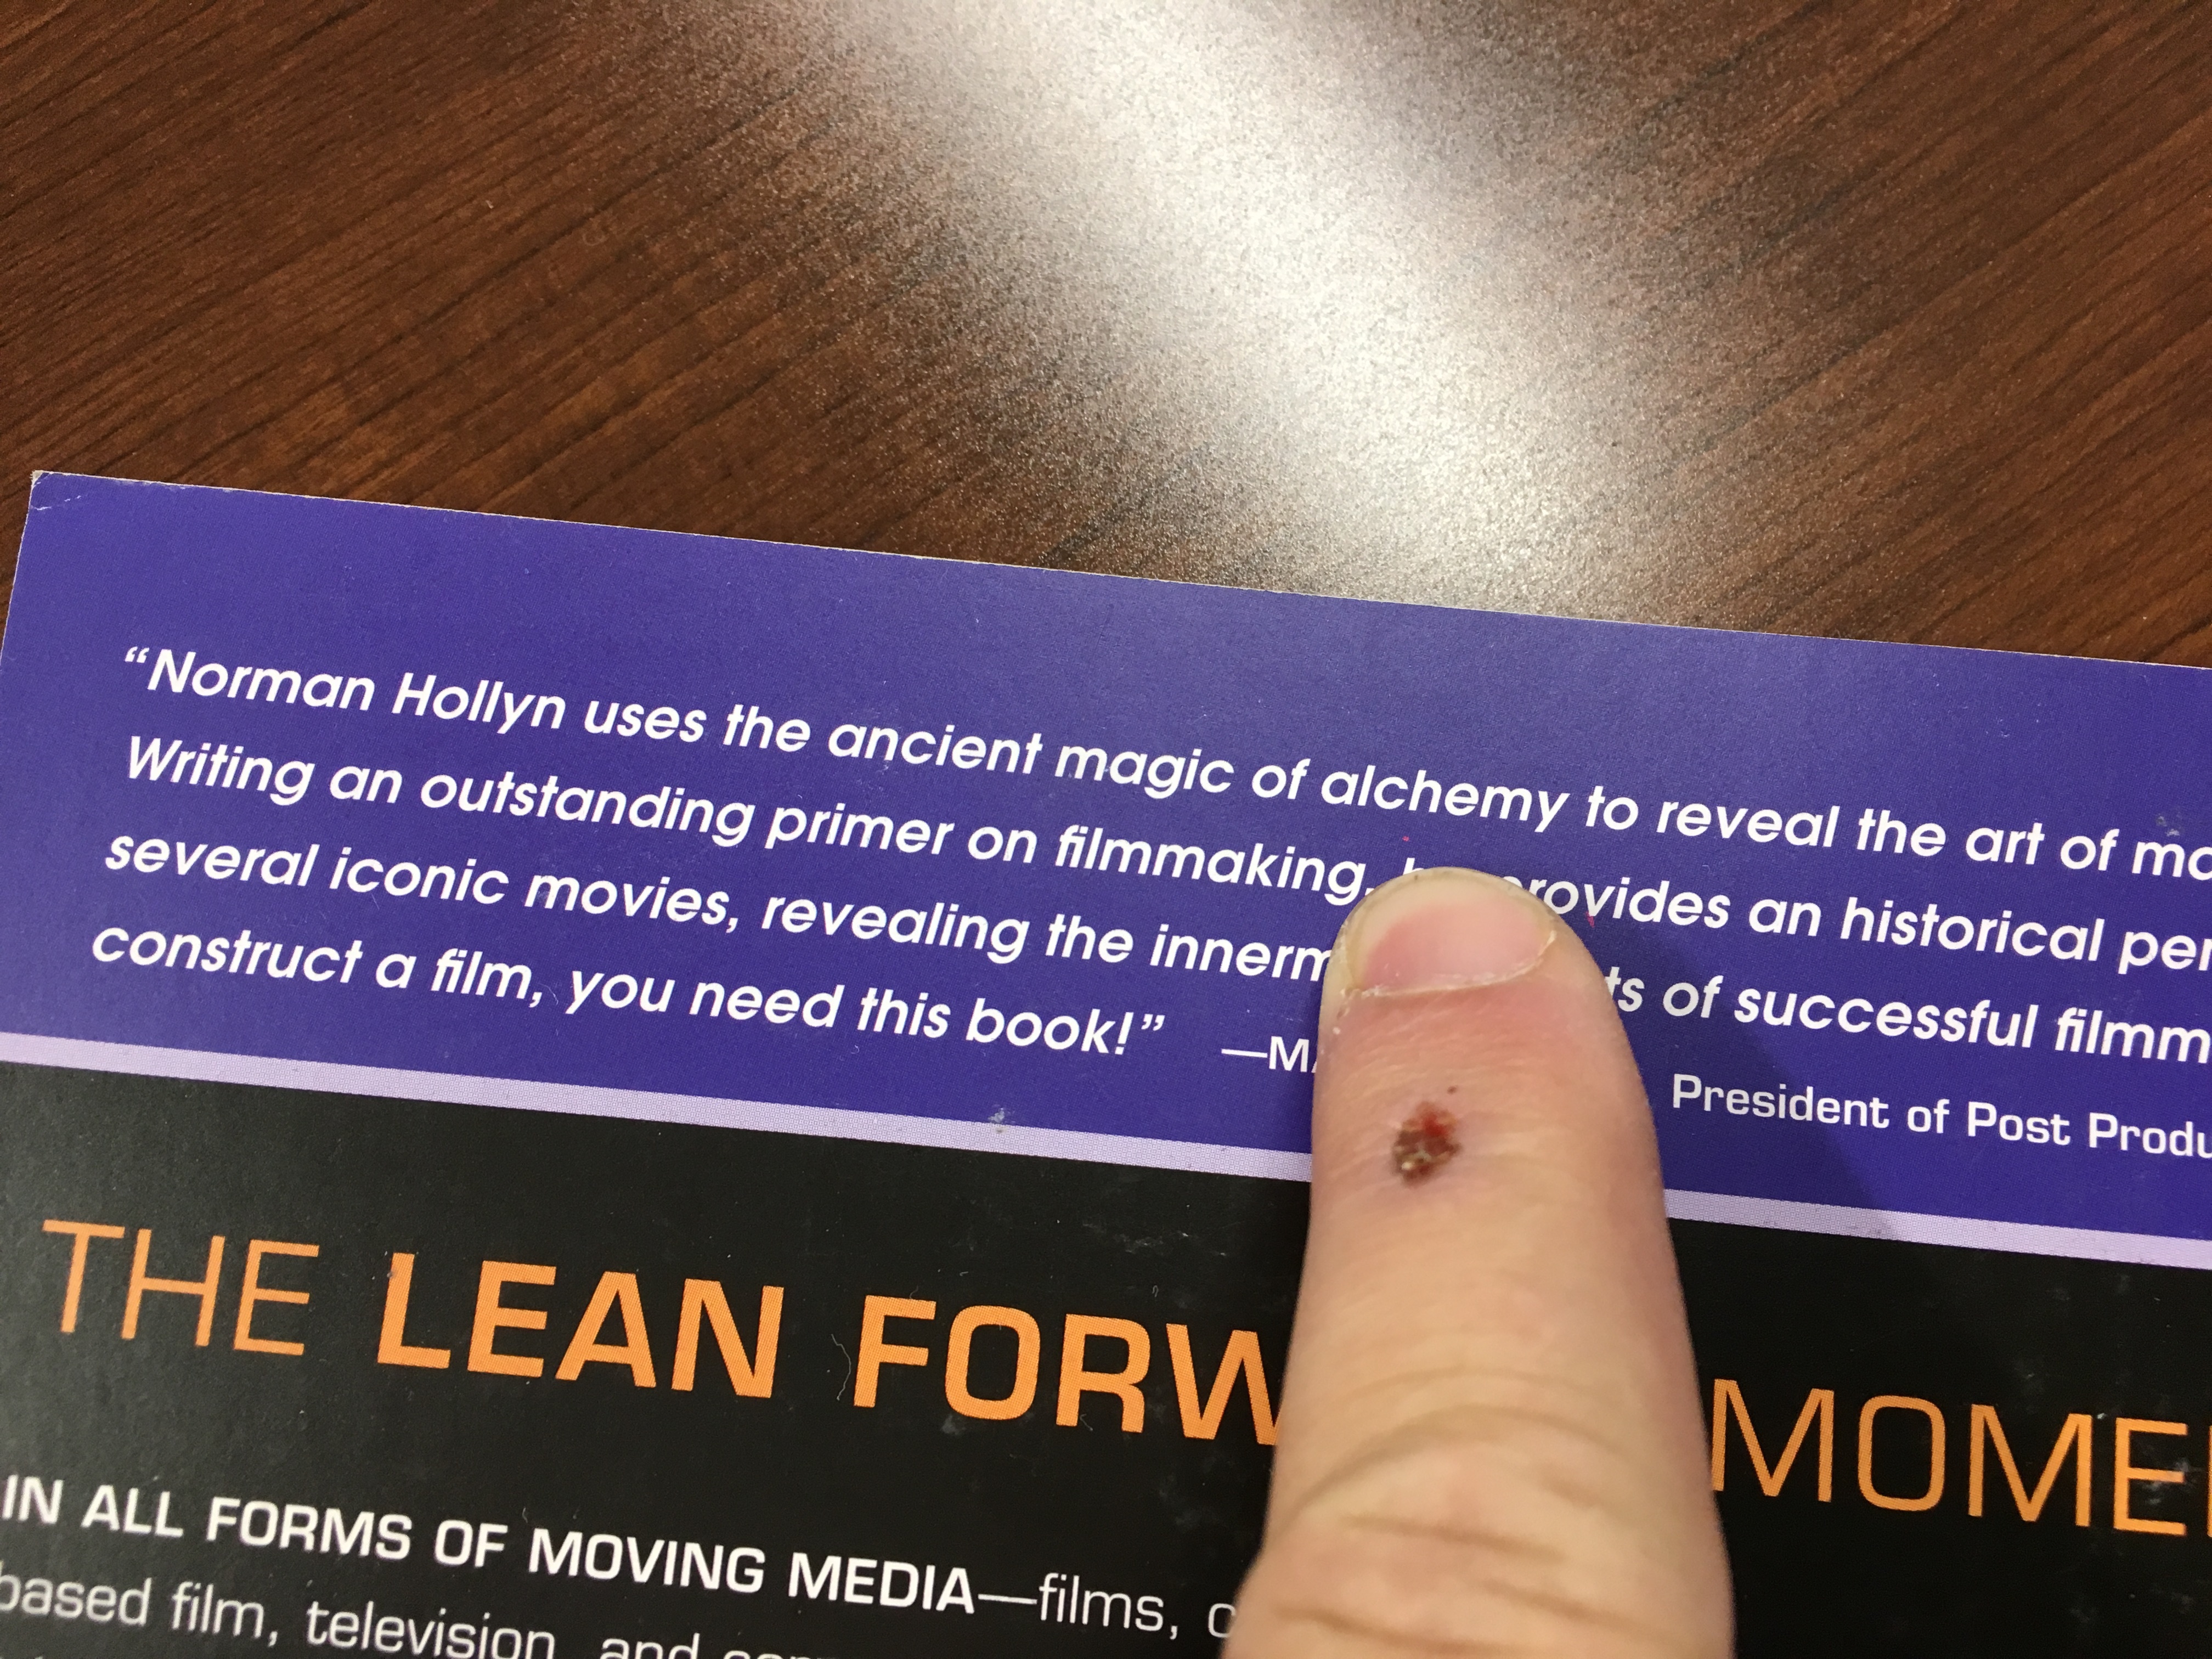
writing, advertising, brand, text, netnarr, presentation